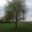
Label: willow_tree